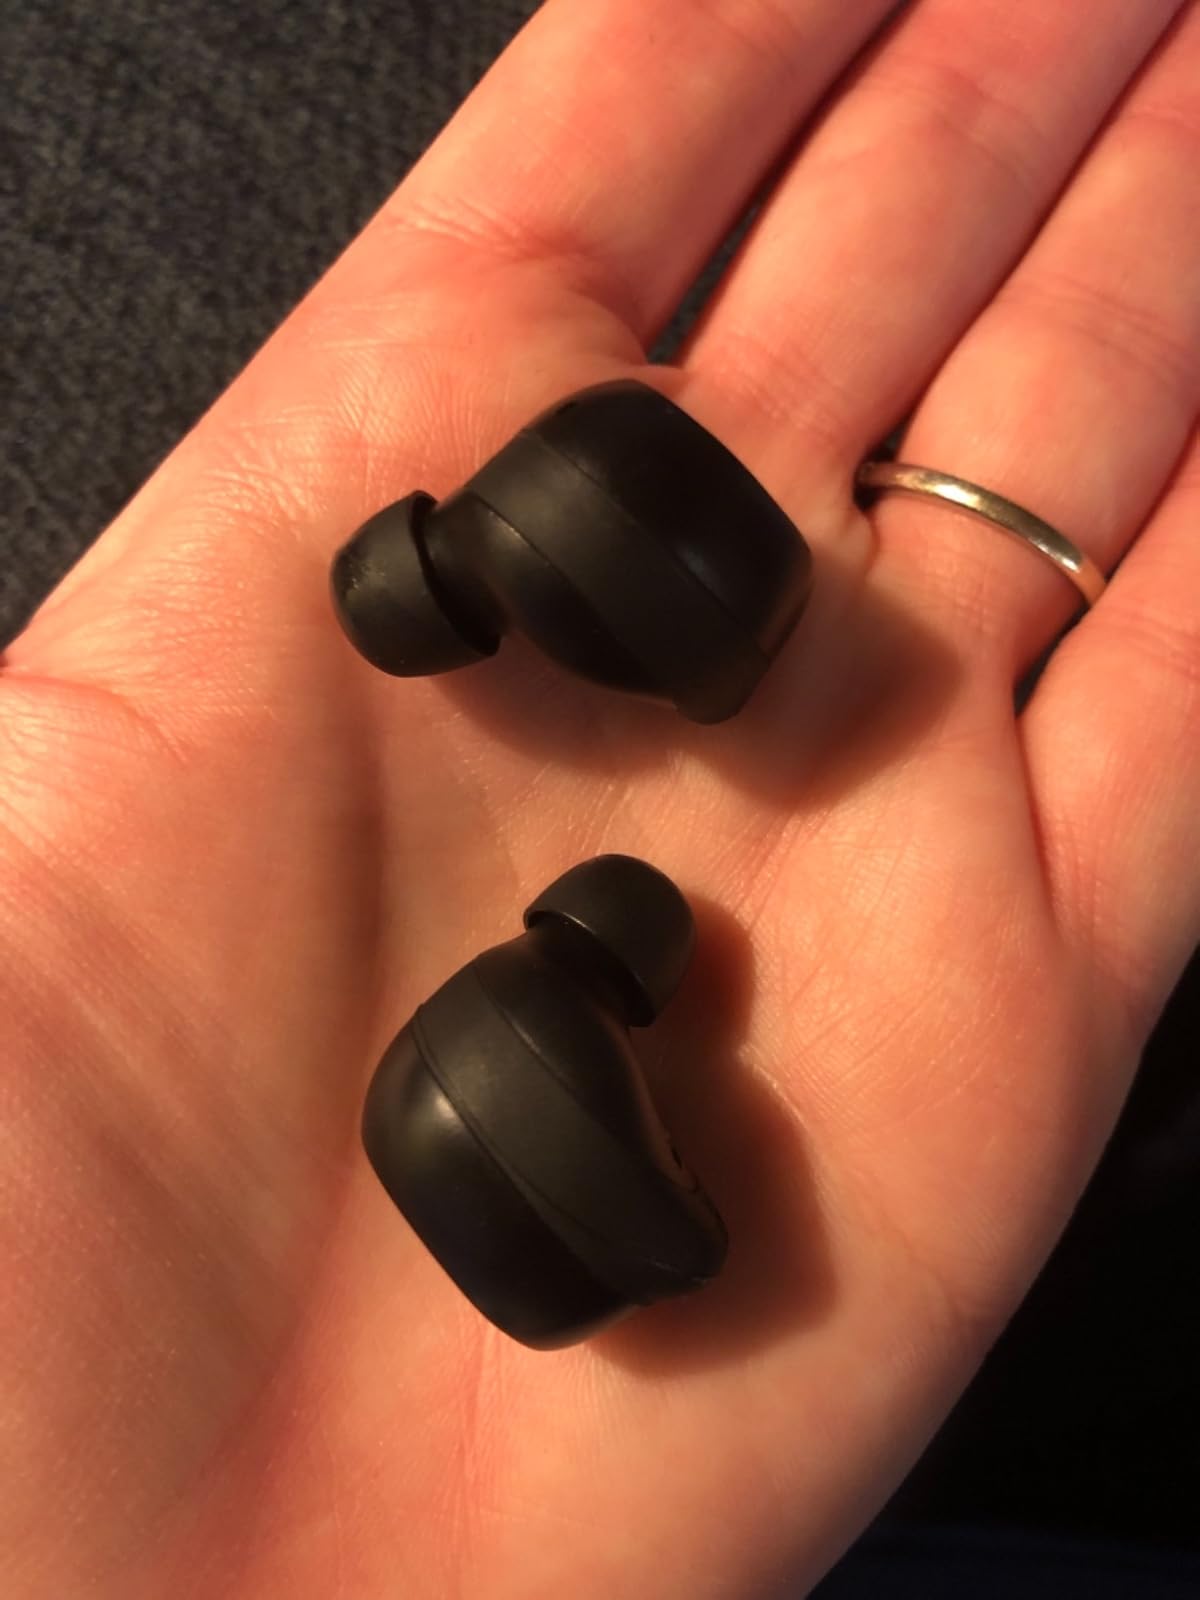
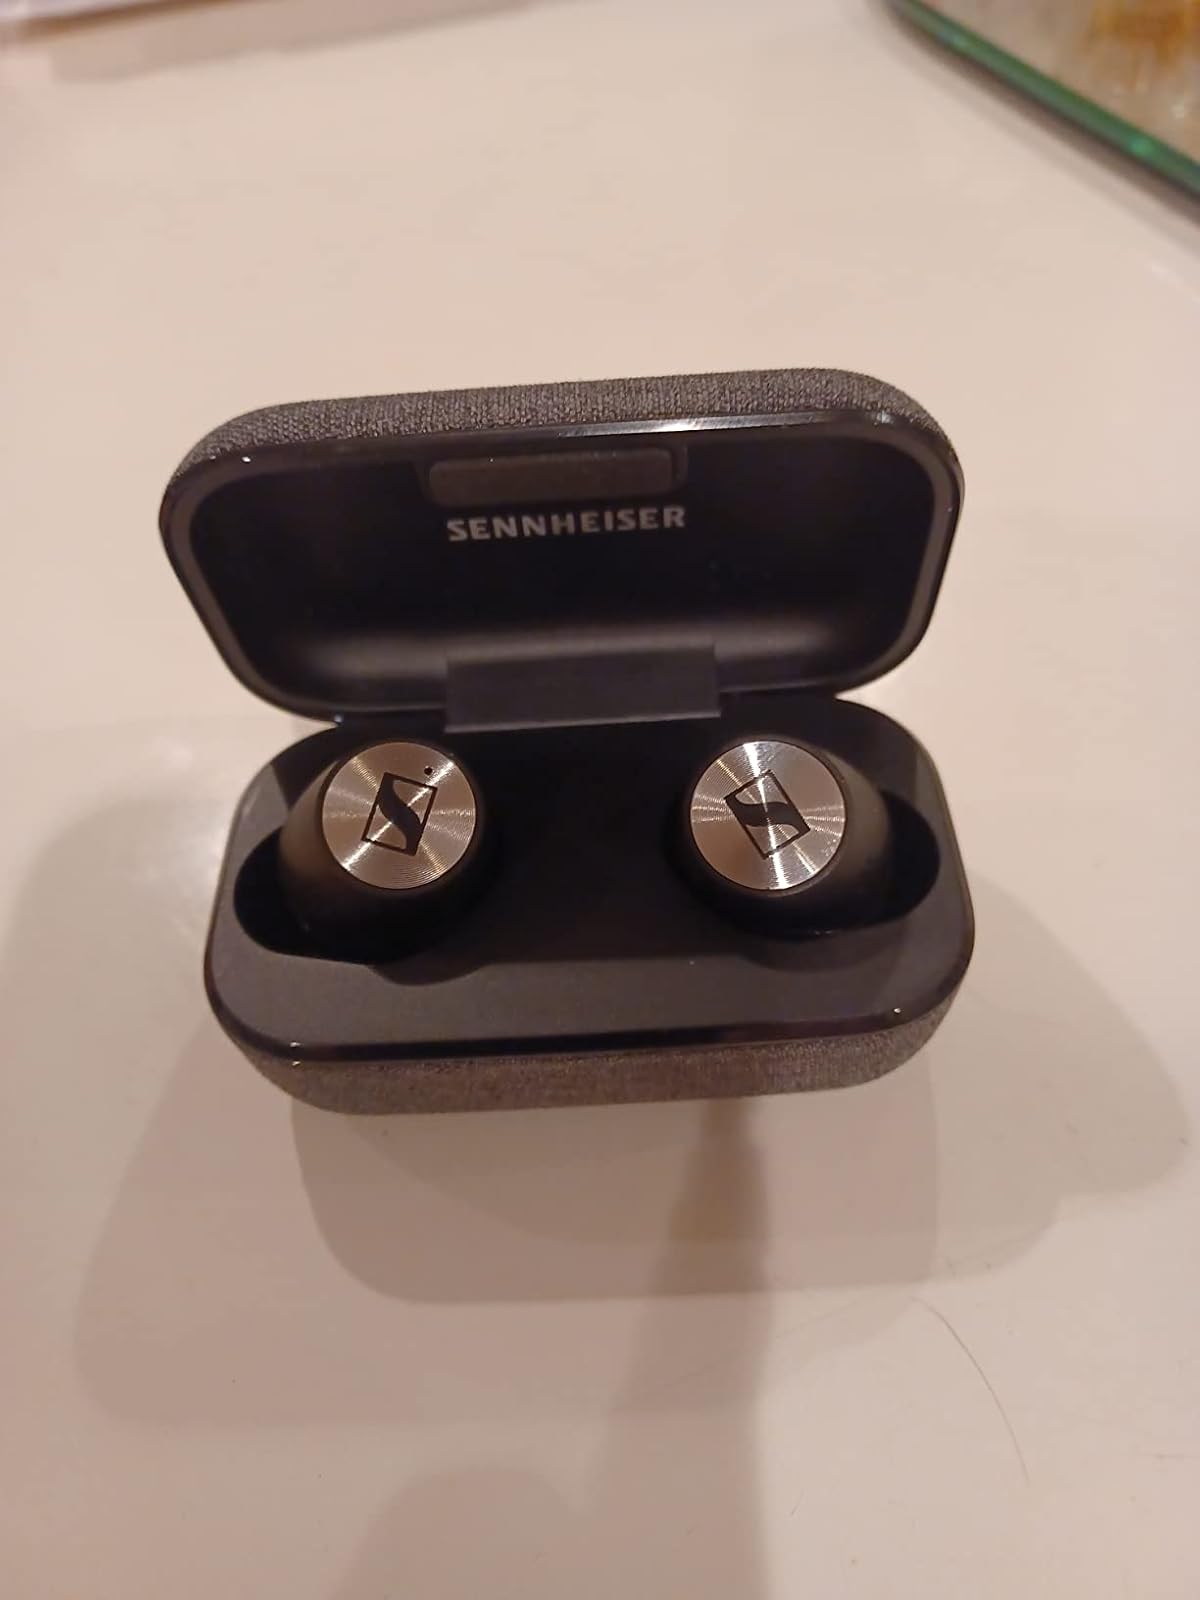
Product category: earbuds
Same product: no